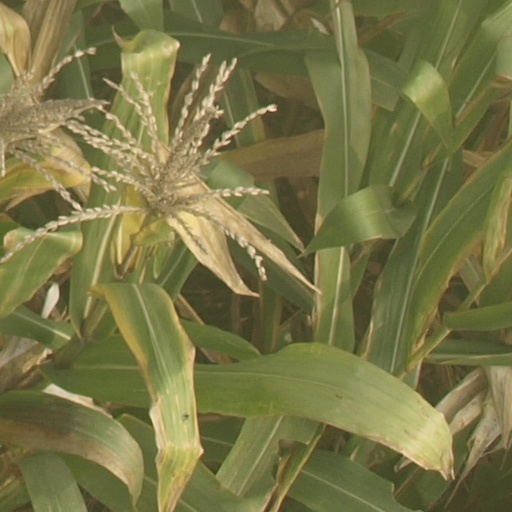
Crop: maize; corn